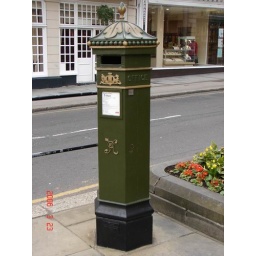
letter box on the street in Windsor 2